History of the Portland Trail Blazers

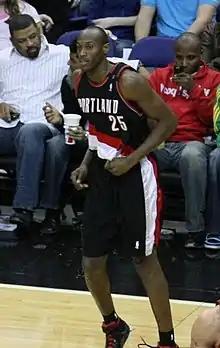
Drafted in 2003 by the Trail Blazers, Travis Outlaw played for Portland until 2010.

During the season, point guard Jeff McInnis was sent to Cleveland with Ruben Boumtje-Boumtje for forward Darius Miles. Wallace was sent to the Atlanta Hawks along with Person for forward Shareef Abdur-Rahim, center Theo Ratliff and Dan Dickau. The team ended the season with a 41–41 record and missed the playoffs for the first time since 1981. The Blazers' had 21 straight playoff appearances was the second longest in the NBA, behind the 76ers's 22 consecutive playoff appearances.